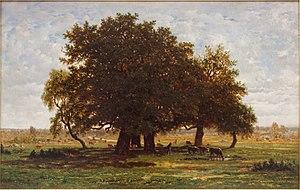
L'École de Barbizon désigne, de façon informelle, à la fois le centre géographique et spirituel d'une succession de colonies de peintres paysagistes établies autour de Barbizon, et le désir de ceux-ci de travailler « en plein air et d’après nature » dans la forêt de Fontainebleau.